Government of San Jose, California

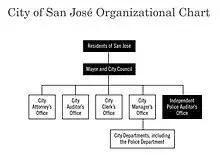
City of San Jose organizational chart.

San Jose utilizes a council–manager government, composed of the mayor, city council, several elected officers, and numerous other entities.